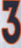
Number: 3